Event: Ecuador Earthquake
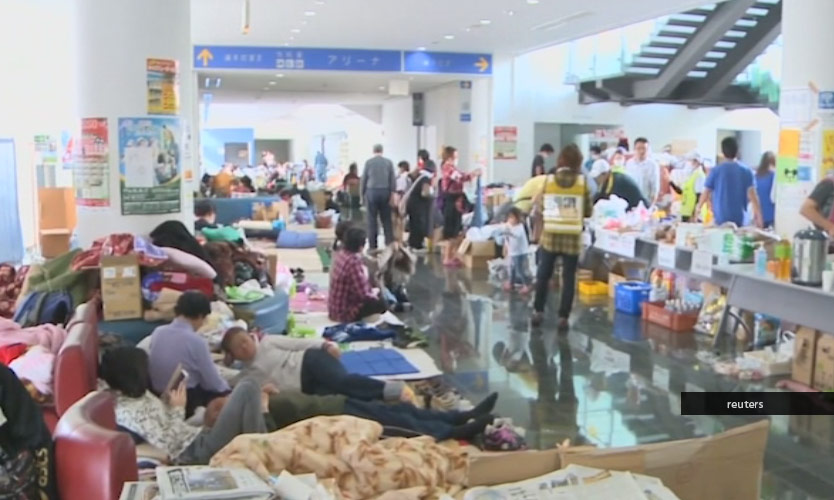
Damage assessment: no_damage